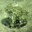
Label: frog